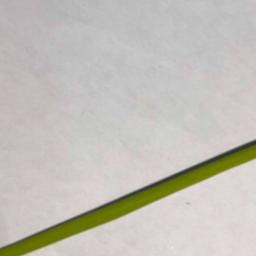
Label: Rice___Healthy